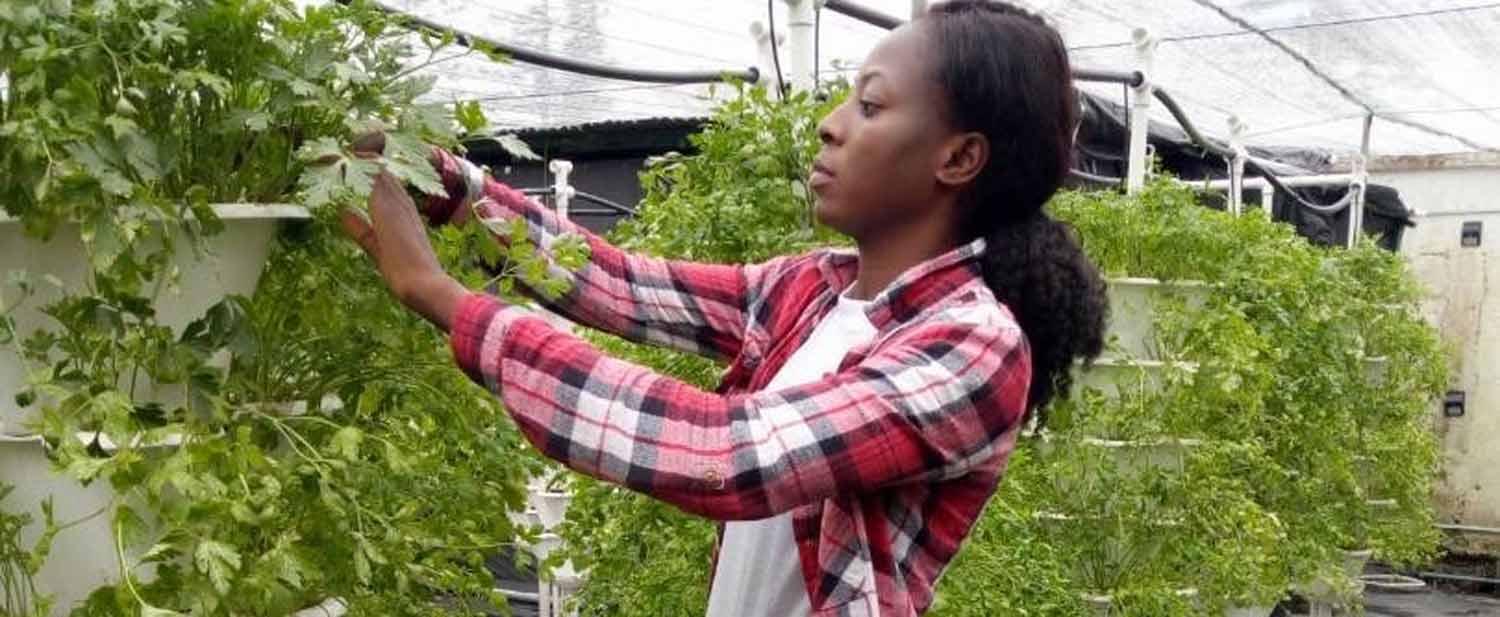
Mtu aliyepo katika eneo mfano wa kitalu, chenye vyombo vilivyopandwa miche iliyoota na kuchipua kwa rangi kijani kibichi pamoja na mabomba yaliyoingizwa katika miche hiyo, ikiashiria kuwa ni eneo linalotumika kwa ajili ya kilimo cha haidroponi, cha sayansi ya bila kutumia udongo.